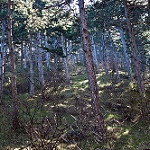
Label: forest